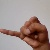
The image shows a hand gesture representing the letter 'J' in Indian Sign Language.